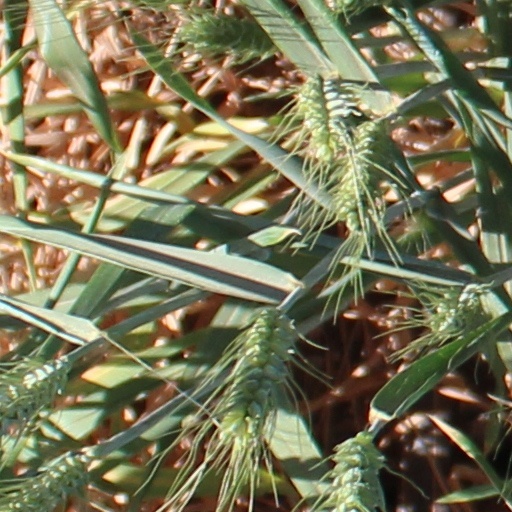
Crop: wheat